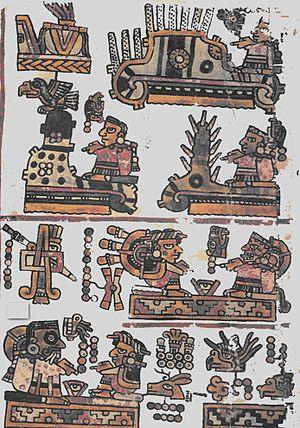
Le codex Bodley est un Codex mésoaméricain. Ce codex mixtèque est un des rares codex préhispaniques qui a survécu à la conquête du Mexique. Il semble avoir été réalisé entre 1519 et 1521 à Tilantongo, dans la Mixteca.